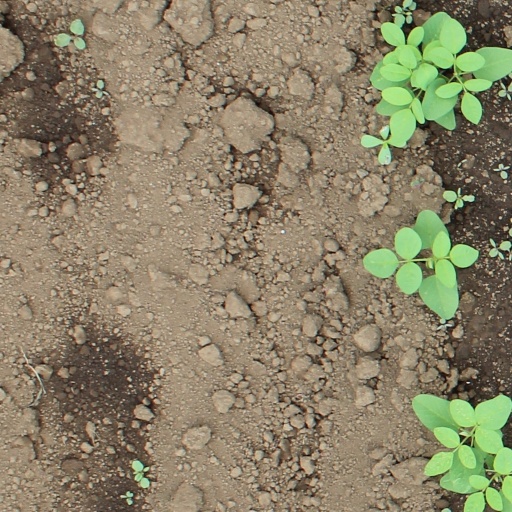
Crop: soybean